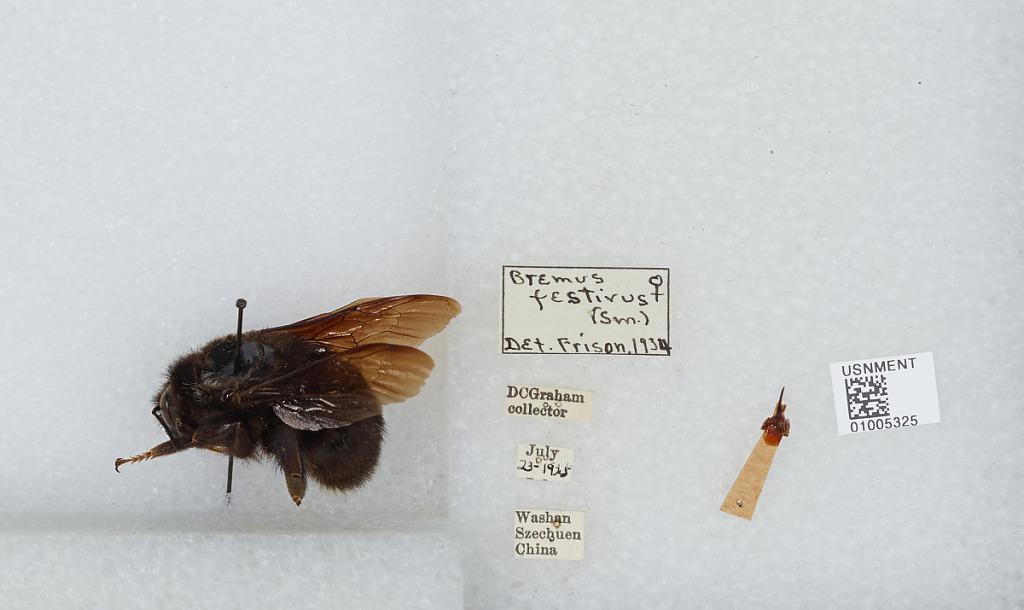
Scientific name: Bombus (Festivobombus) festivus Smith
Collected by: D. Graham
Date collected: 1925-7-23
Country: China
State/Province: Sichuan
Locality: Washan
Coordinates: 30.3692, 102.814
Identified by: Frison